Abbes Saidi

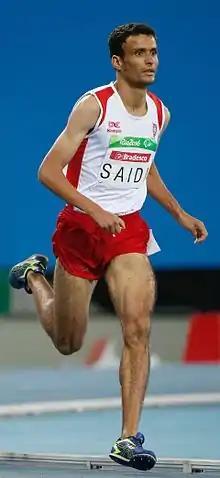
Saidi at the 2016 Paralympics

Abbes Saidi (born February 9, 1983) is a Paralympian middle-distance runner from Tunisia. He competed at the 2004, 2008 and 2016 Paralympics and won five medals, including a gold in the T35–38 relay in 2004 and a gold in the 1500 m T38 event in 2016.